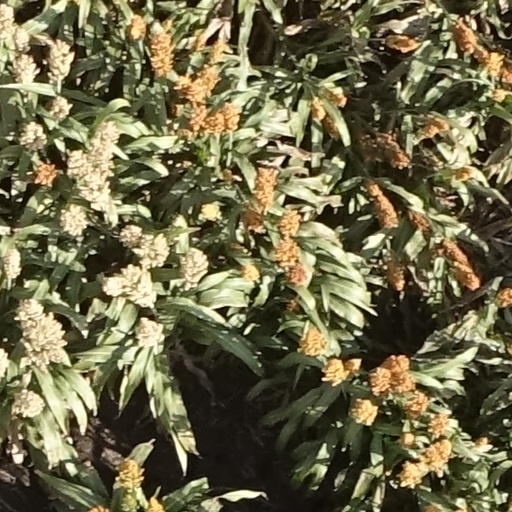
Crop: sorghum